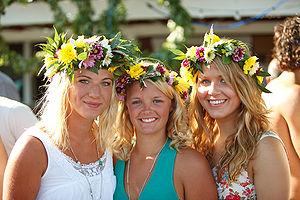
La condition des femmes en Suède concerne la place des femmes dans la société pendant l'histoire de la Suède.